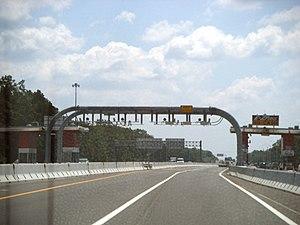
E-ZPass est un système de péage électronique utilisé sur la plupart des routes, ponts et tunnels à péage dans le Midwest et l'Est des États-Unis, jusqu'en Floride au sud et en Illinois à l'ouest. L'E-ZPass Interagency Group est composé de 39 agences membres en activité dans 17 États, qui utilisent la même technologie et permettent aux voyageurs d'utiliser le même transpondeur sur les routes à péage de tout le réseau. Depuis sa création en 1987, plusieurs systèmes indépendants utilisant la même technologie ont été intégrés au système E-ZPass, notamment l'I-Pass en Illinois et le NC Quick Pass en Caroline du Nord. Des négociations sont en cours pour une interopérabilité à l'échelle nationale aux États-Unis.